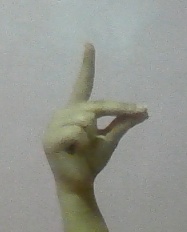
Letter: ta